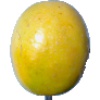
Label: maracuja